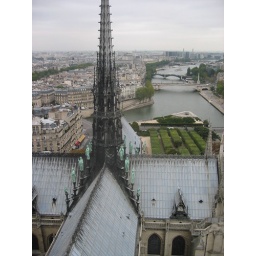
From the upper towers of Notre Dame looking East over the Seine river